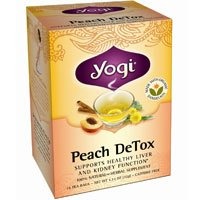
Item Name: YOGI TEA,OG3,PEACH DETOX, 16 BAG
Bullet Point: .....
Value: 1.0
Unit: Count

Price: 4.46